Miloš Mihajlović

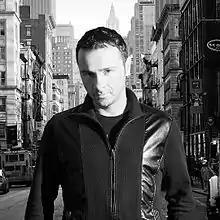
Milos Mihajlovic

Miloš Mihajlović (Serbian Cyrillic: Милош Михајловић; born 1 June 1978) is a Serbian pianist and university professor.